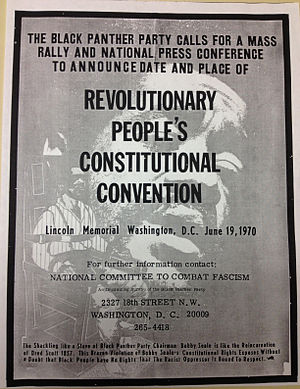
De Sorte Pantere
Plakat fra De Sorte Pantere i 1970
Black Panther Party også kaldt Black Panthers var et militant politisk parti i 1960’ernes og ’70’ernes USA.